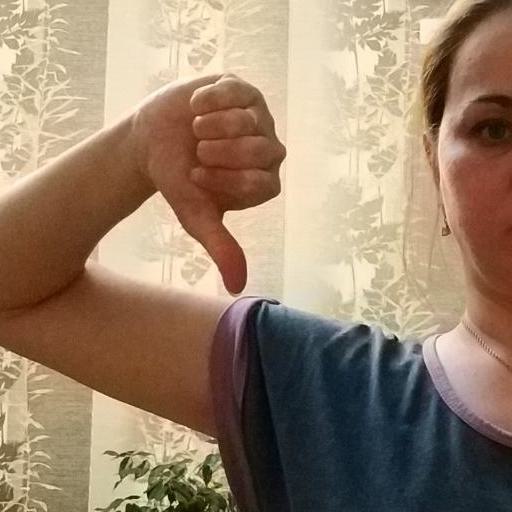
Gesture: dislike